Durag

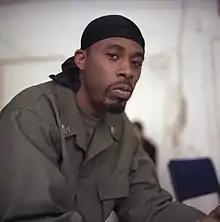
GZA wearing a durag in 2000

The 1974 song "Uncle Remus," cowritten by Frank Zappa and George Duke, includes the lyric, "I can't wait till my Fro is full-grown / I'll just throw 'way my Doo-Rag at home."